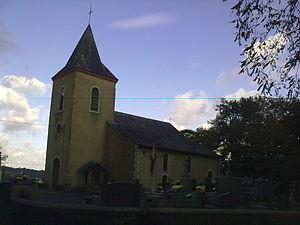
Hagetaubin
Hagetaubin est une commune française, située dans le département des Pyrénées-Atlantiques en région Nouvelle-Aquitaine.